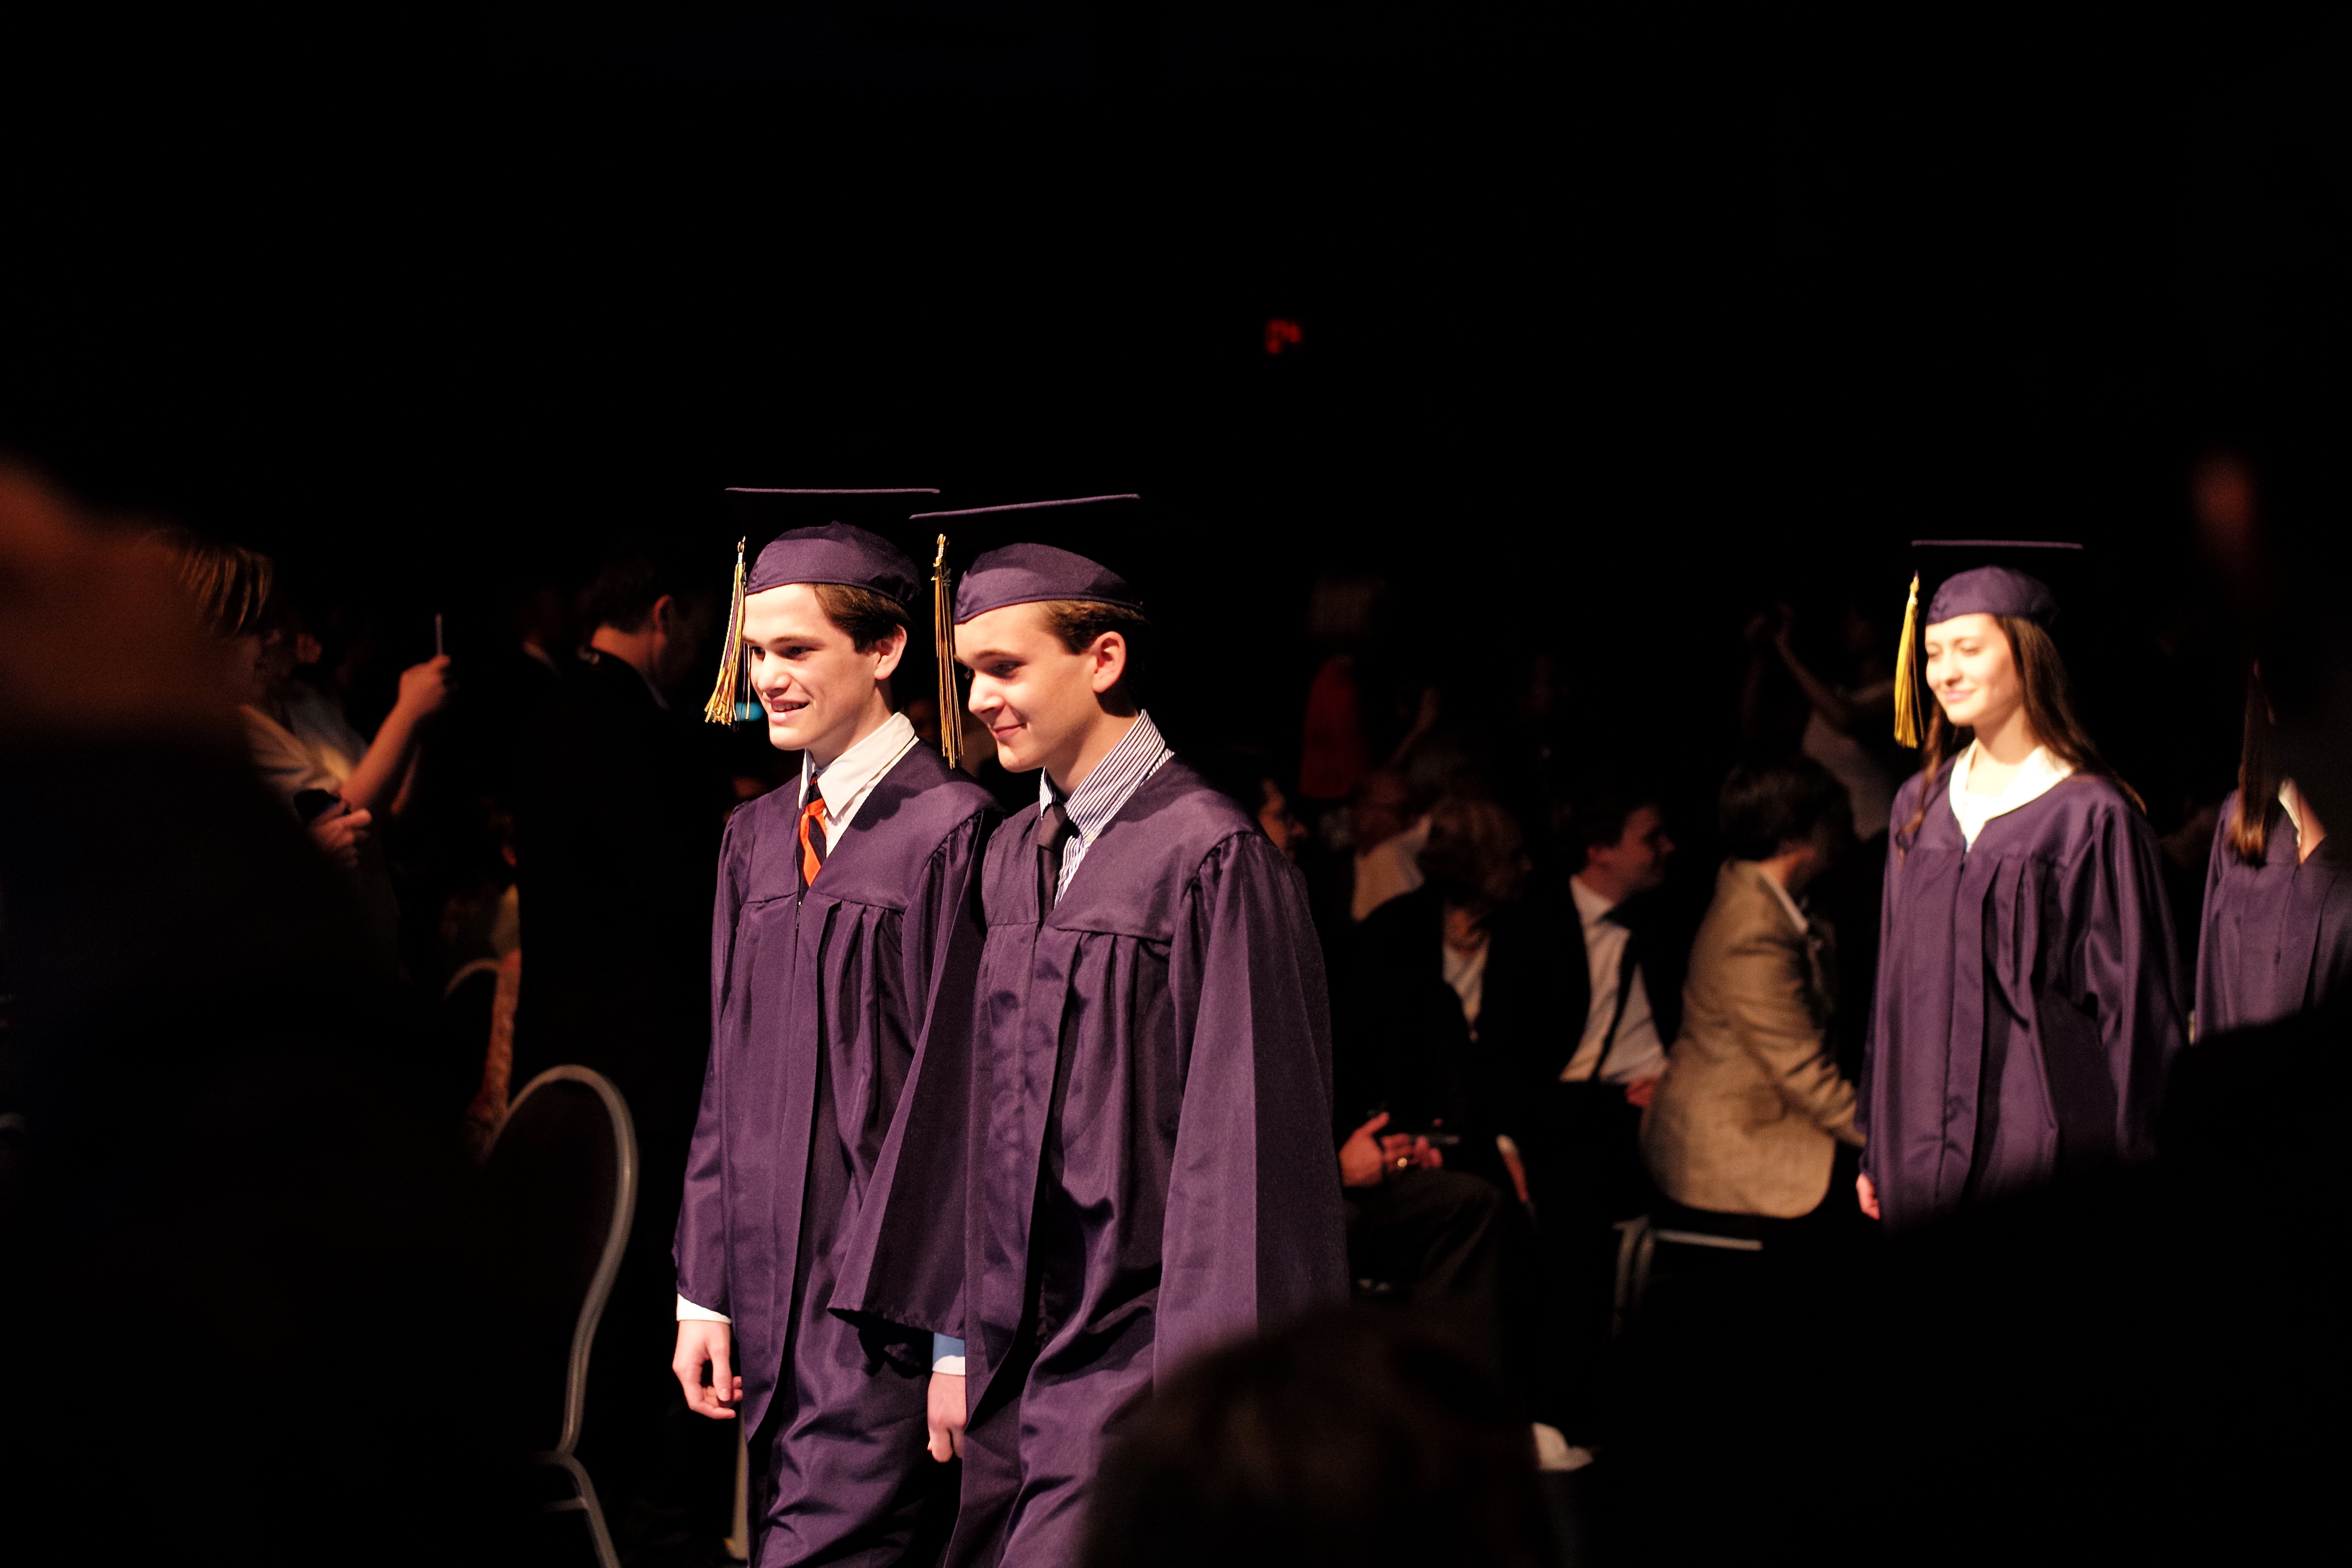
europe, high, ash, ceremony, m, f14, students, 50, school, event, leica, 240, summilux, graduation, typ, diploma, graduates, capandgown, musical theatre